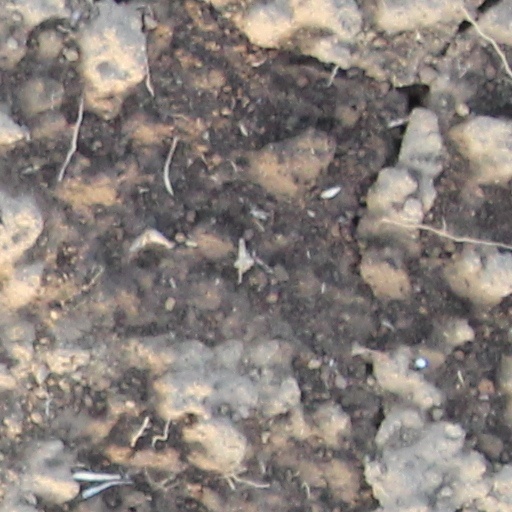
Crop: wheat